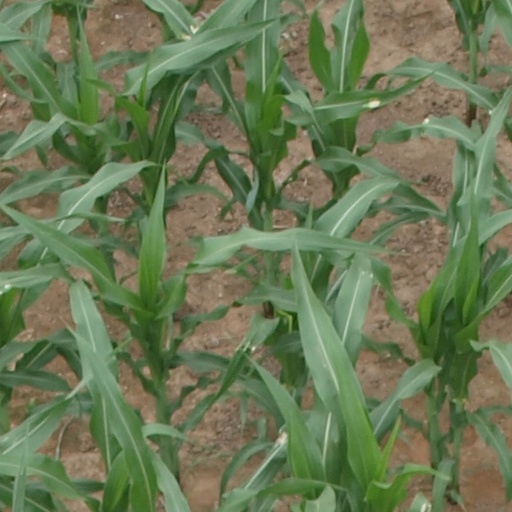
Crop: maize; corn